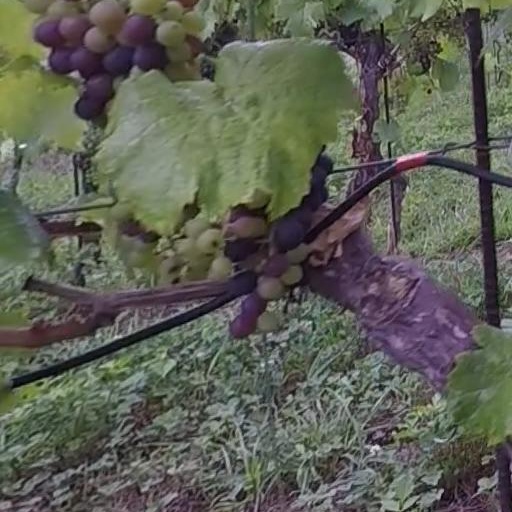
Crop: grape